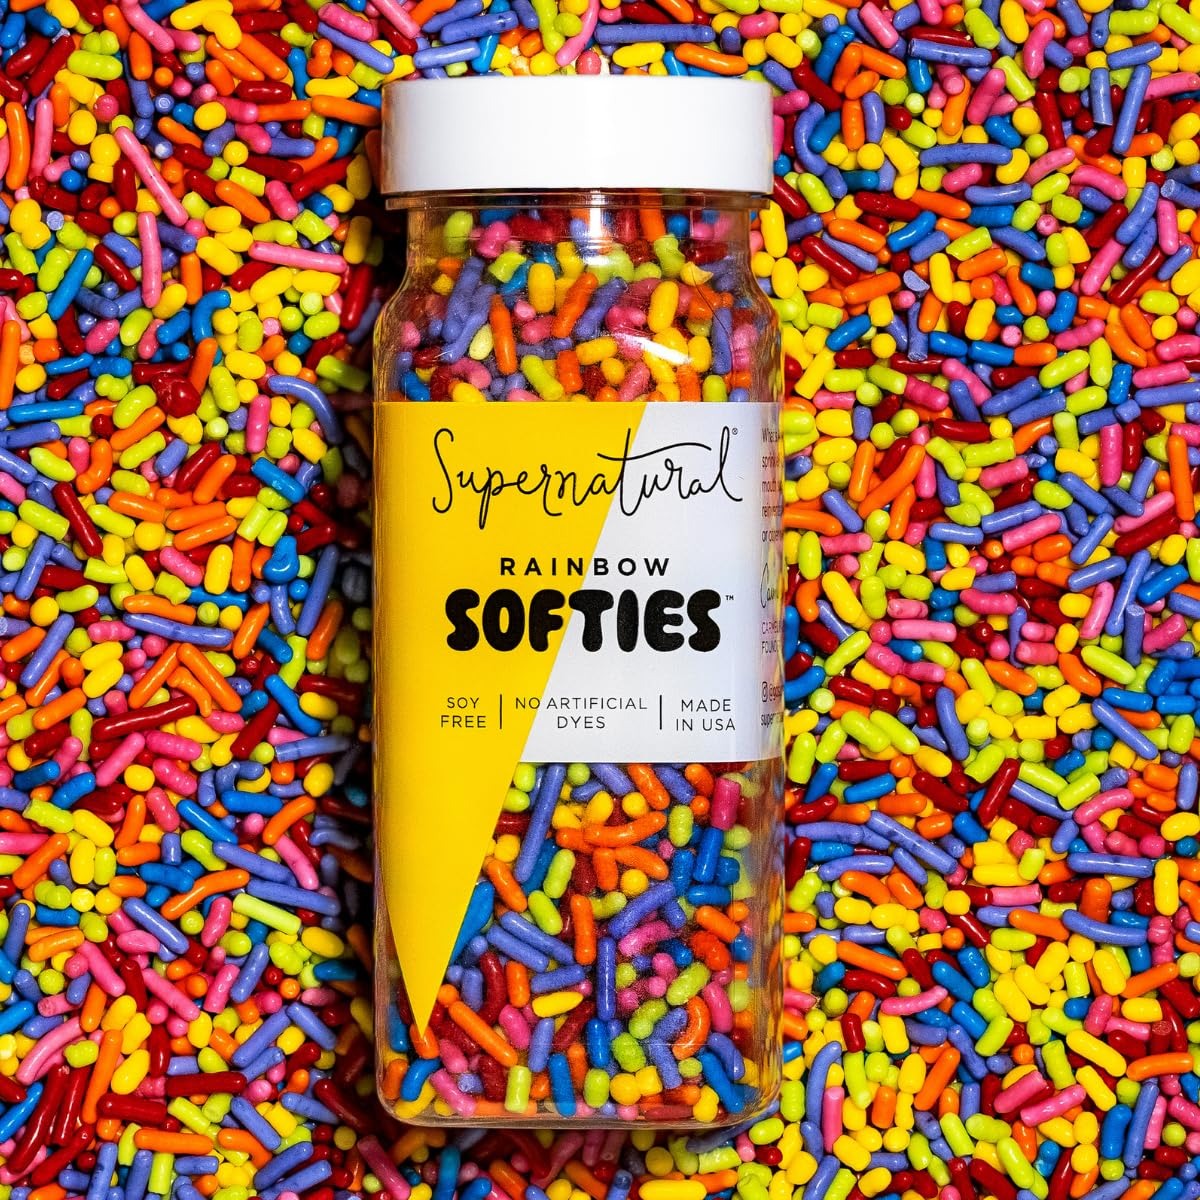
Item Name: Rainbow Softies Natural Sprinkles by Supernatural, Made in USA, No Artificial Dyes, Soy Free, Gluten Free, Corn Free, Vegan, 3oz
Bullet Point 1: DYE-FREE SPRINKLES: Supernatural Softies taste just like regular rainbow sprinkles, but are made with better ingredients like plant-based colors and tapioca.
Bullet Point 2: COLORS FROM PLANTS: Artificial dyes can cause allergies and hyperactivity. So we vividly color our sprinkles with natural ingredients, instead (yay).
Bullet Point 3: HEALTHIER BAKING: Modern chefs like to keep controversial ingredients out of their kitchens. So we avoid questionable stuff like soy, titanium dioxide, and common allergens.
Bullet Point 4: NO CONFECTIONER’S GLAZE: Did you know most sprinkles get their shine from bug goop? We keep it vegan with a formula that’s friendly to all creatures, big and small
Bullet Point 5: FEMALE FOUNDED, AMERICAN MADE: It’s good to know where your food comes from. This product is made in America by women who really (really) care about sprinkles.
Value: 1.0
Unit: Count

Price: 8.04